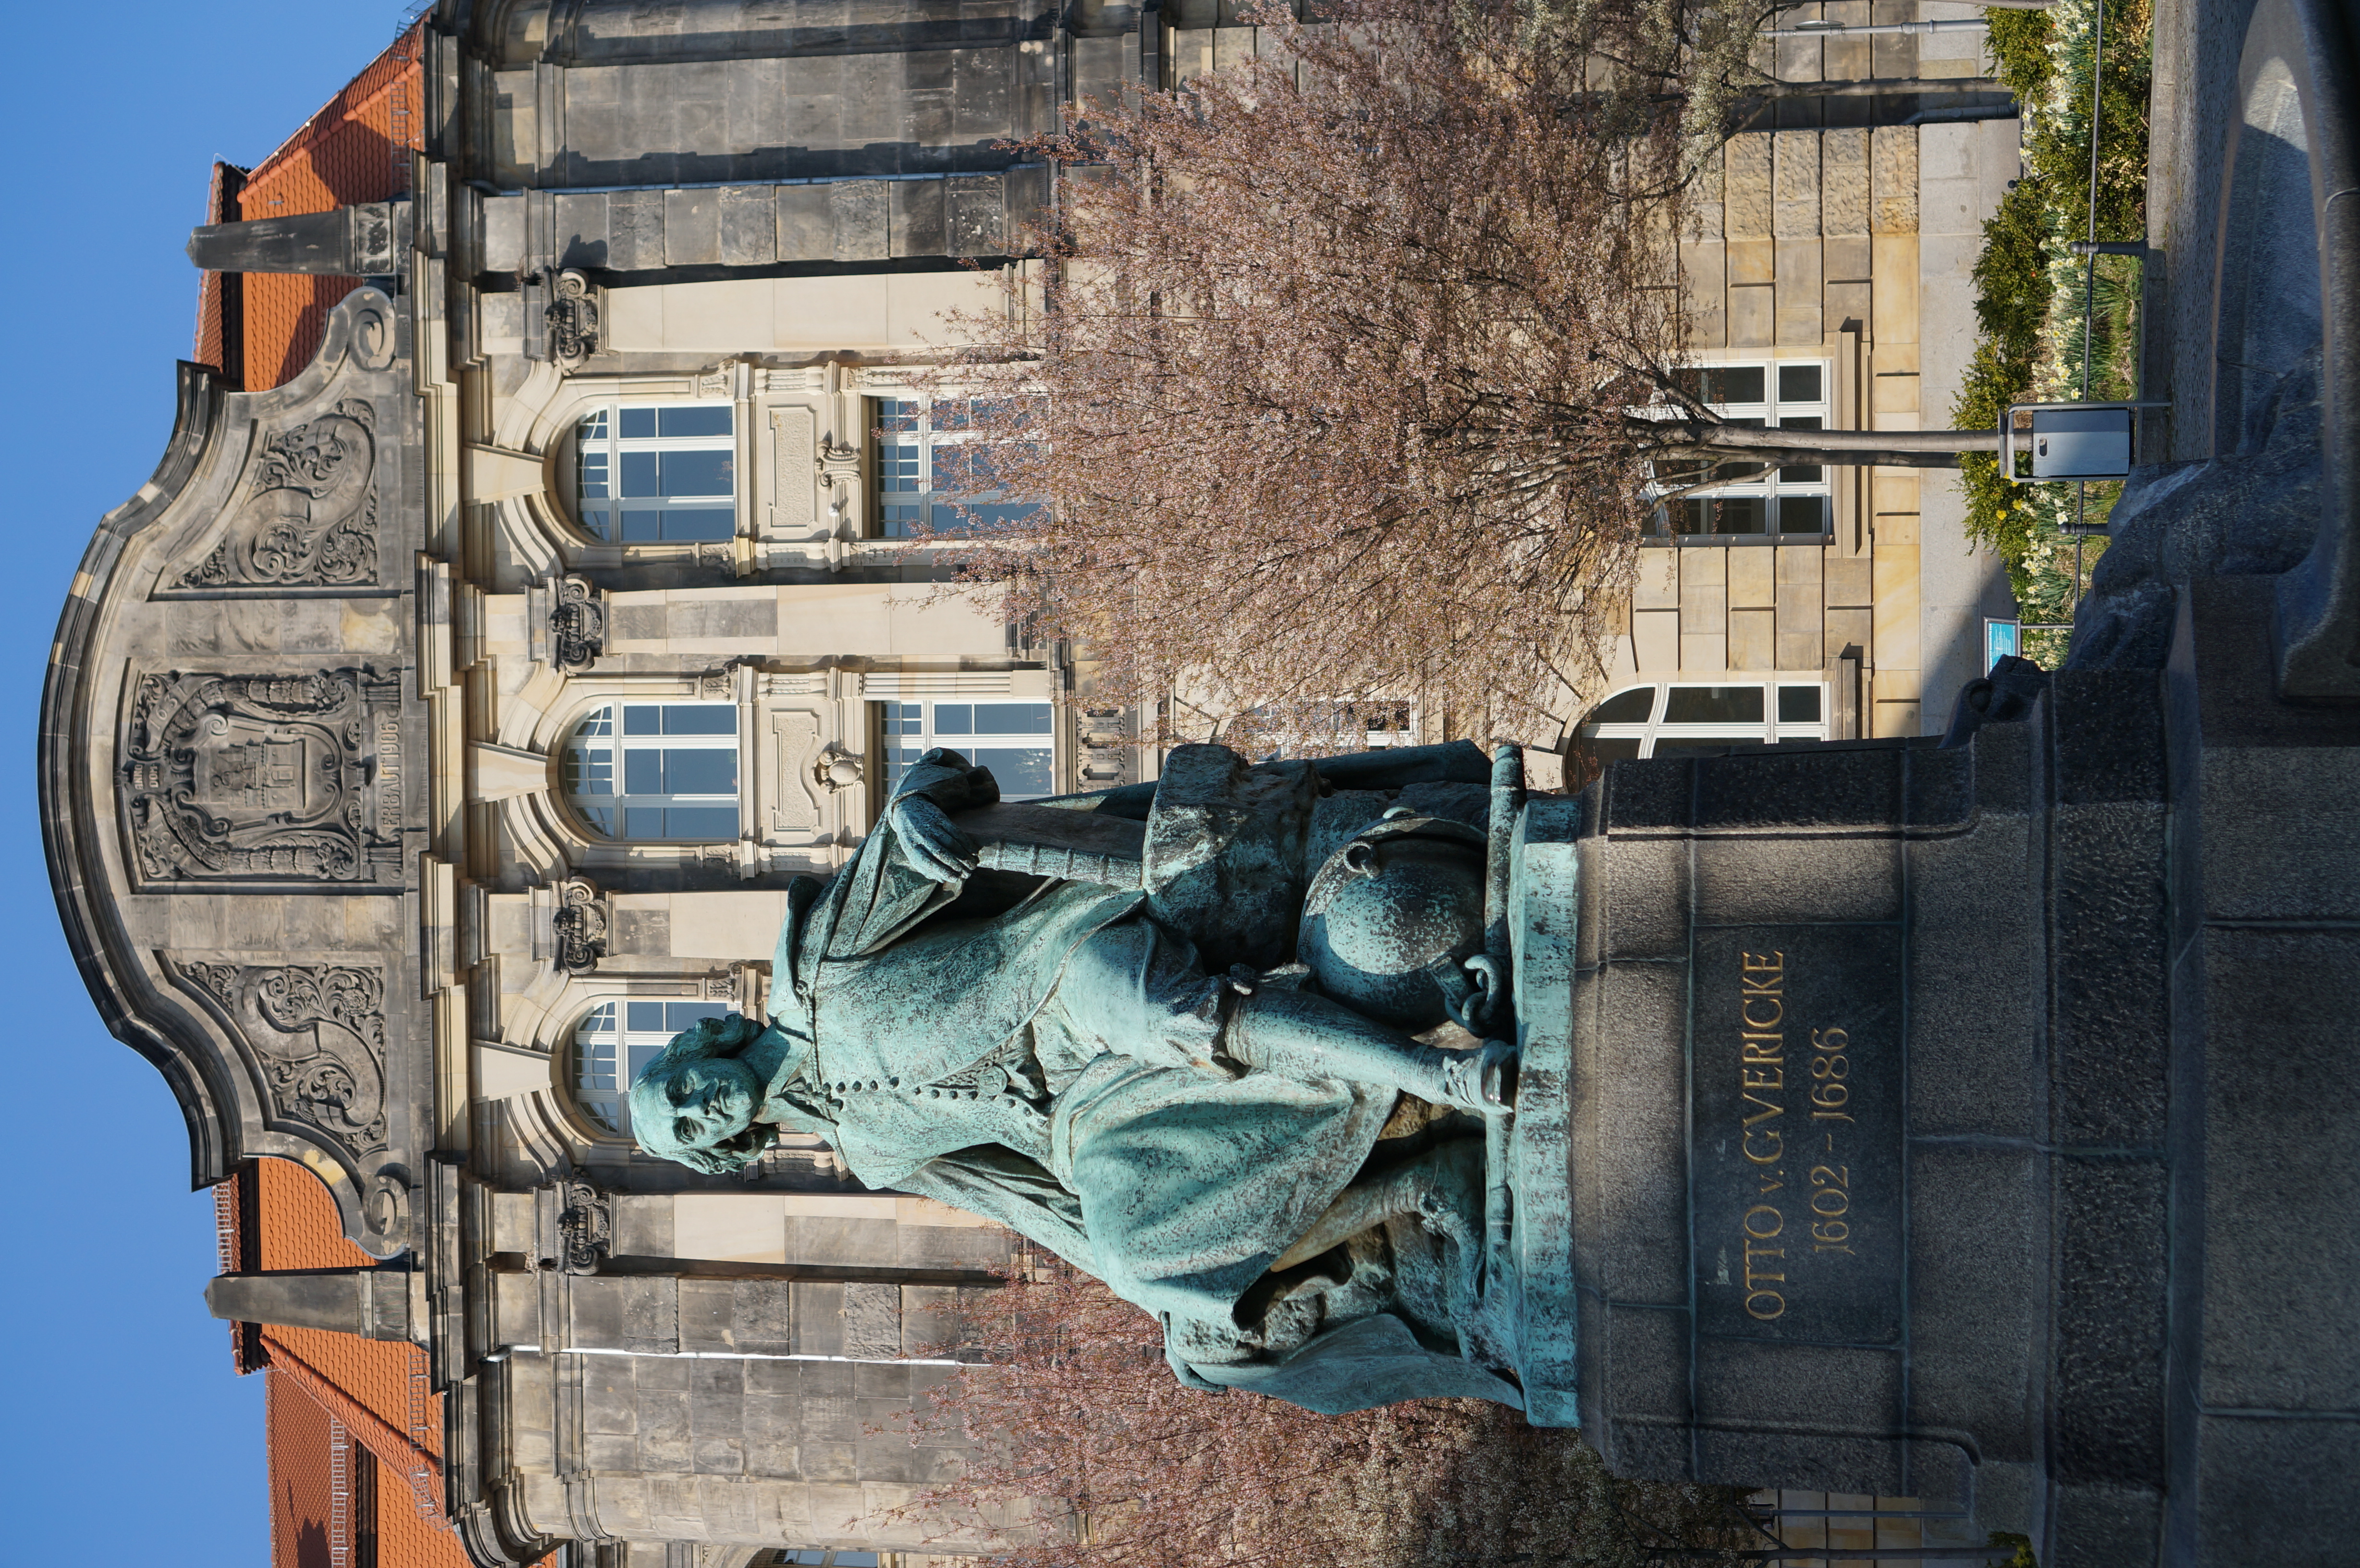
transport, vehicle, 2014, art, locomotive, 35mm, germany, deutschland, sony, nex, nex6, saxonyanhalt, sachsenanhalt, lenstagged, steffenzahn, sonye1835mmoss, sel35f18, screenshot